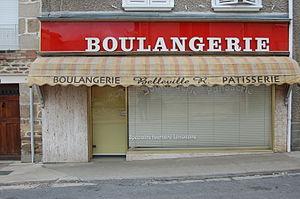
Boulangerie d'Oradour-sur-Vayres (Haute-Vienne, France) faisant de la tourtière limousine une spécialité.
La tourtière, ou pâté de viande, est une charcuterie pâtissière limousine, réalisée principalement dans le sud de la Haute-Vienne, et dans les monts de Châlus, à partir de pâte feuilletée, ou, plus rarement, brisée, de pommes de terre et de petit salé.